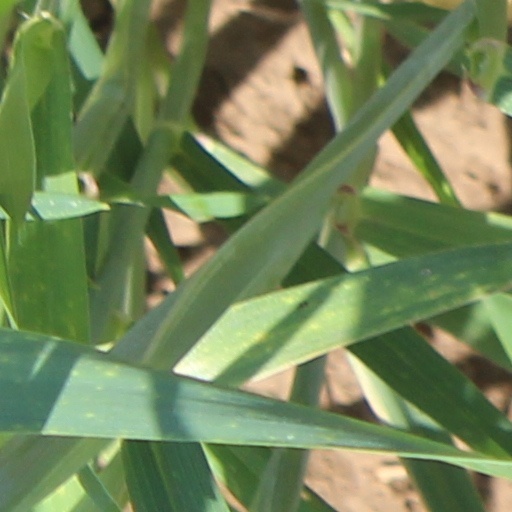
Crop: wheat